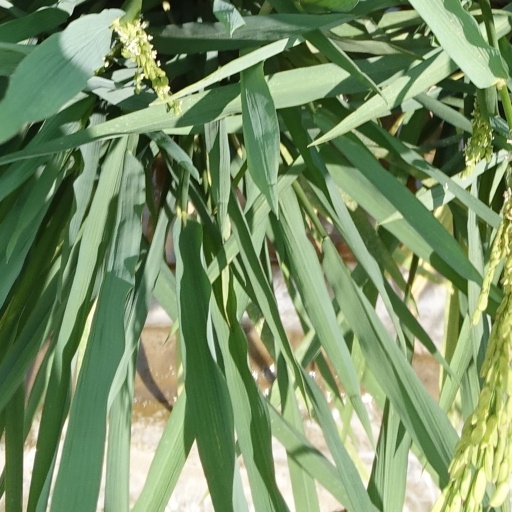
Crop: rice